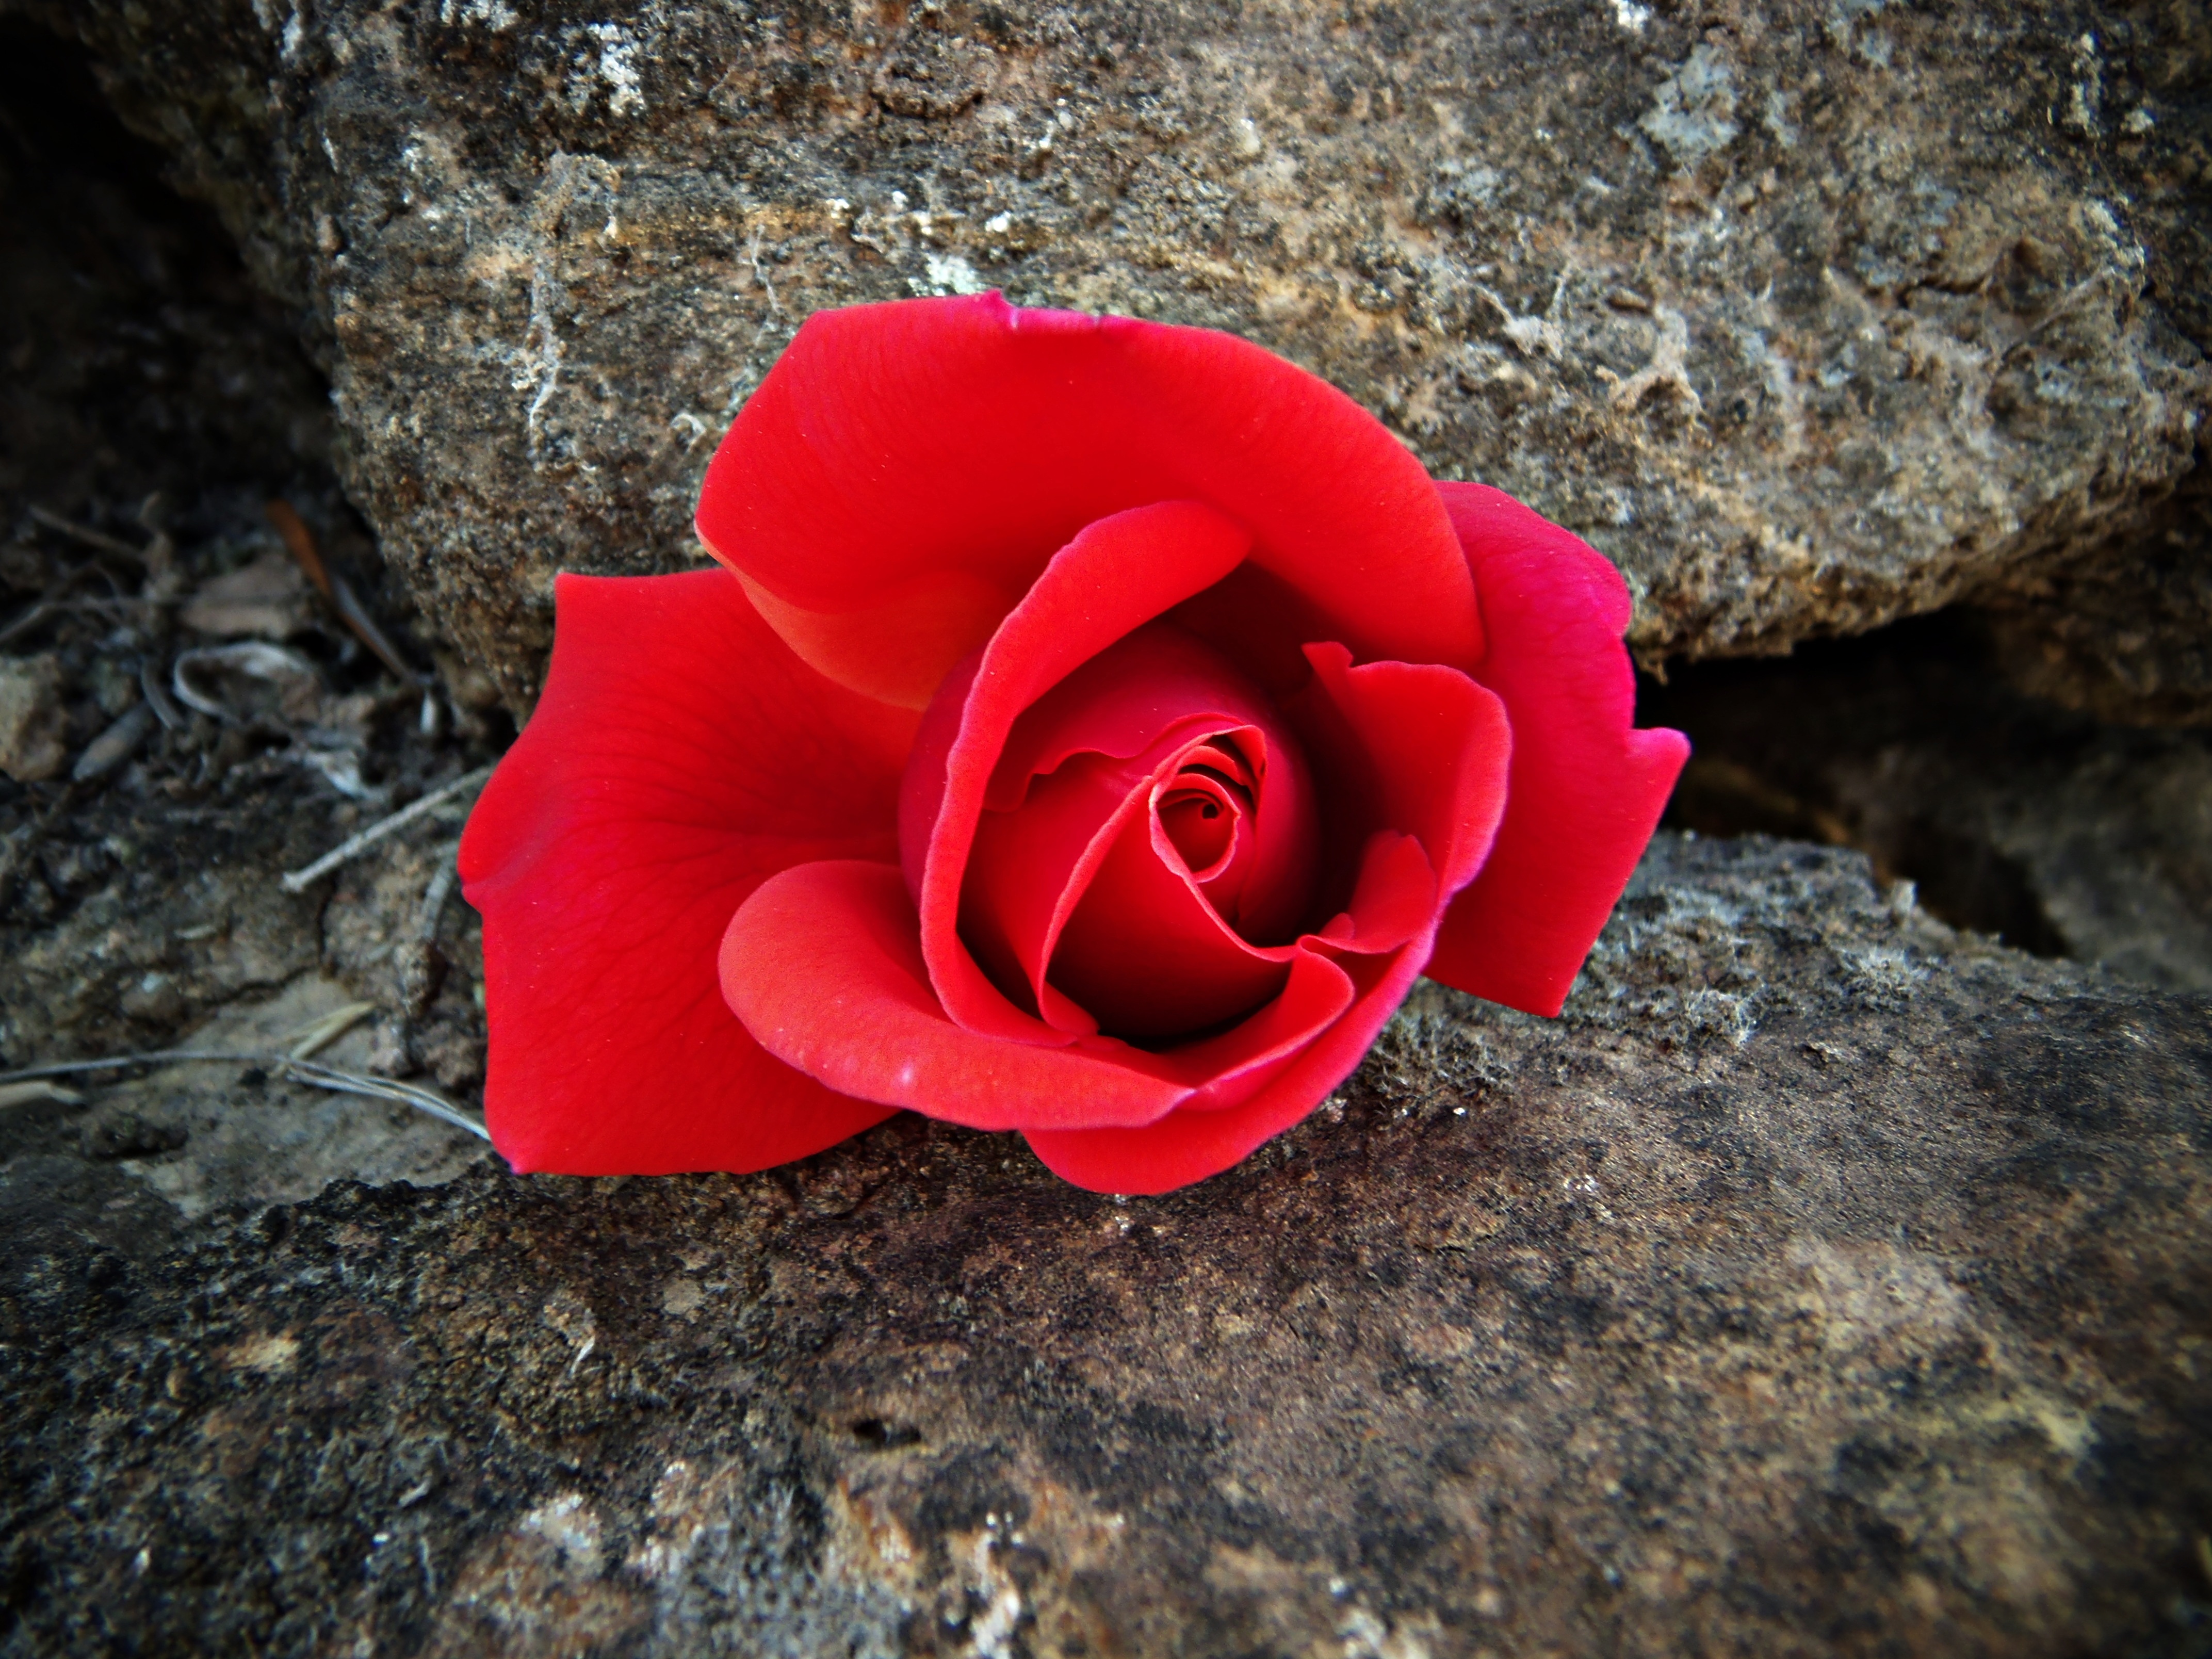
nature, rock, plant, leaf, flower, petal, rose, red, pink, flora, red rose, close up, petals, beautiful, warmth, macro photography, flowering plant, garden roses, rose family, land plant